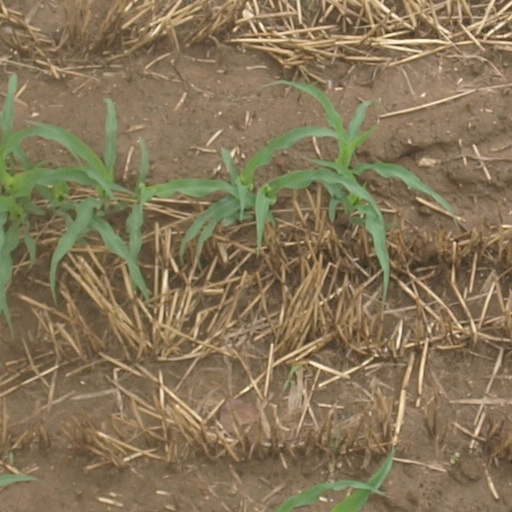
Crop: maize; corn